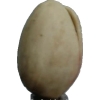
Label: pistachio